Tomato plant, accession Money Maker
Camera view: bottom (45 deg); turntable rotation: 300 degrees
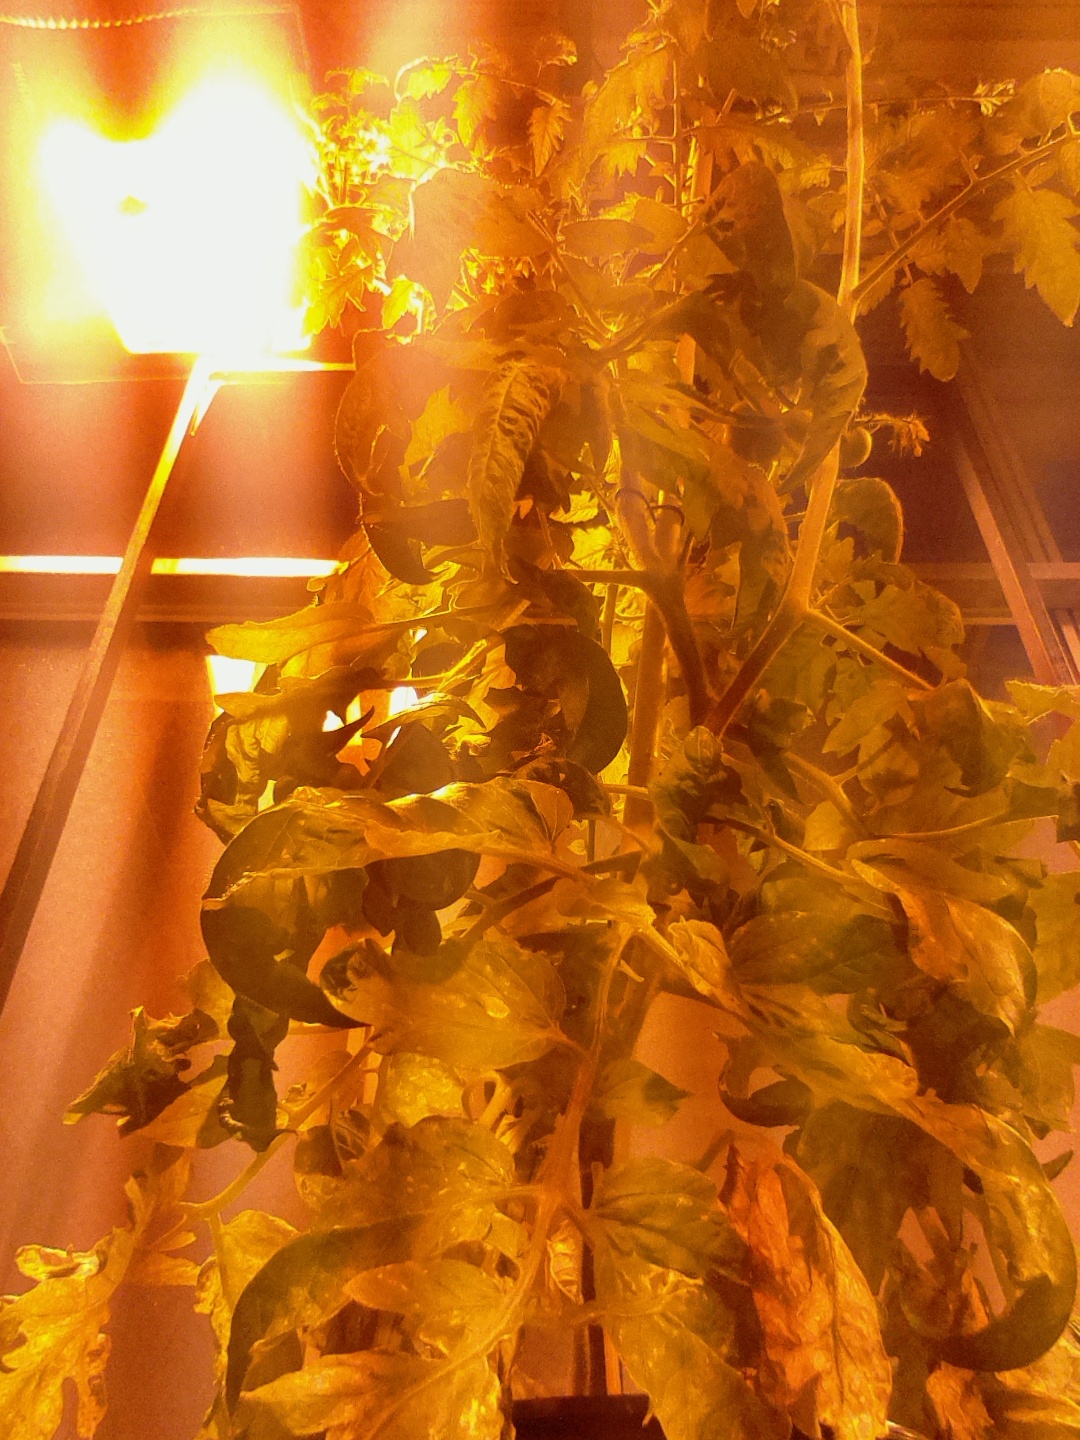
BBCH growth stage 72: 20%-30% of final fruit size